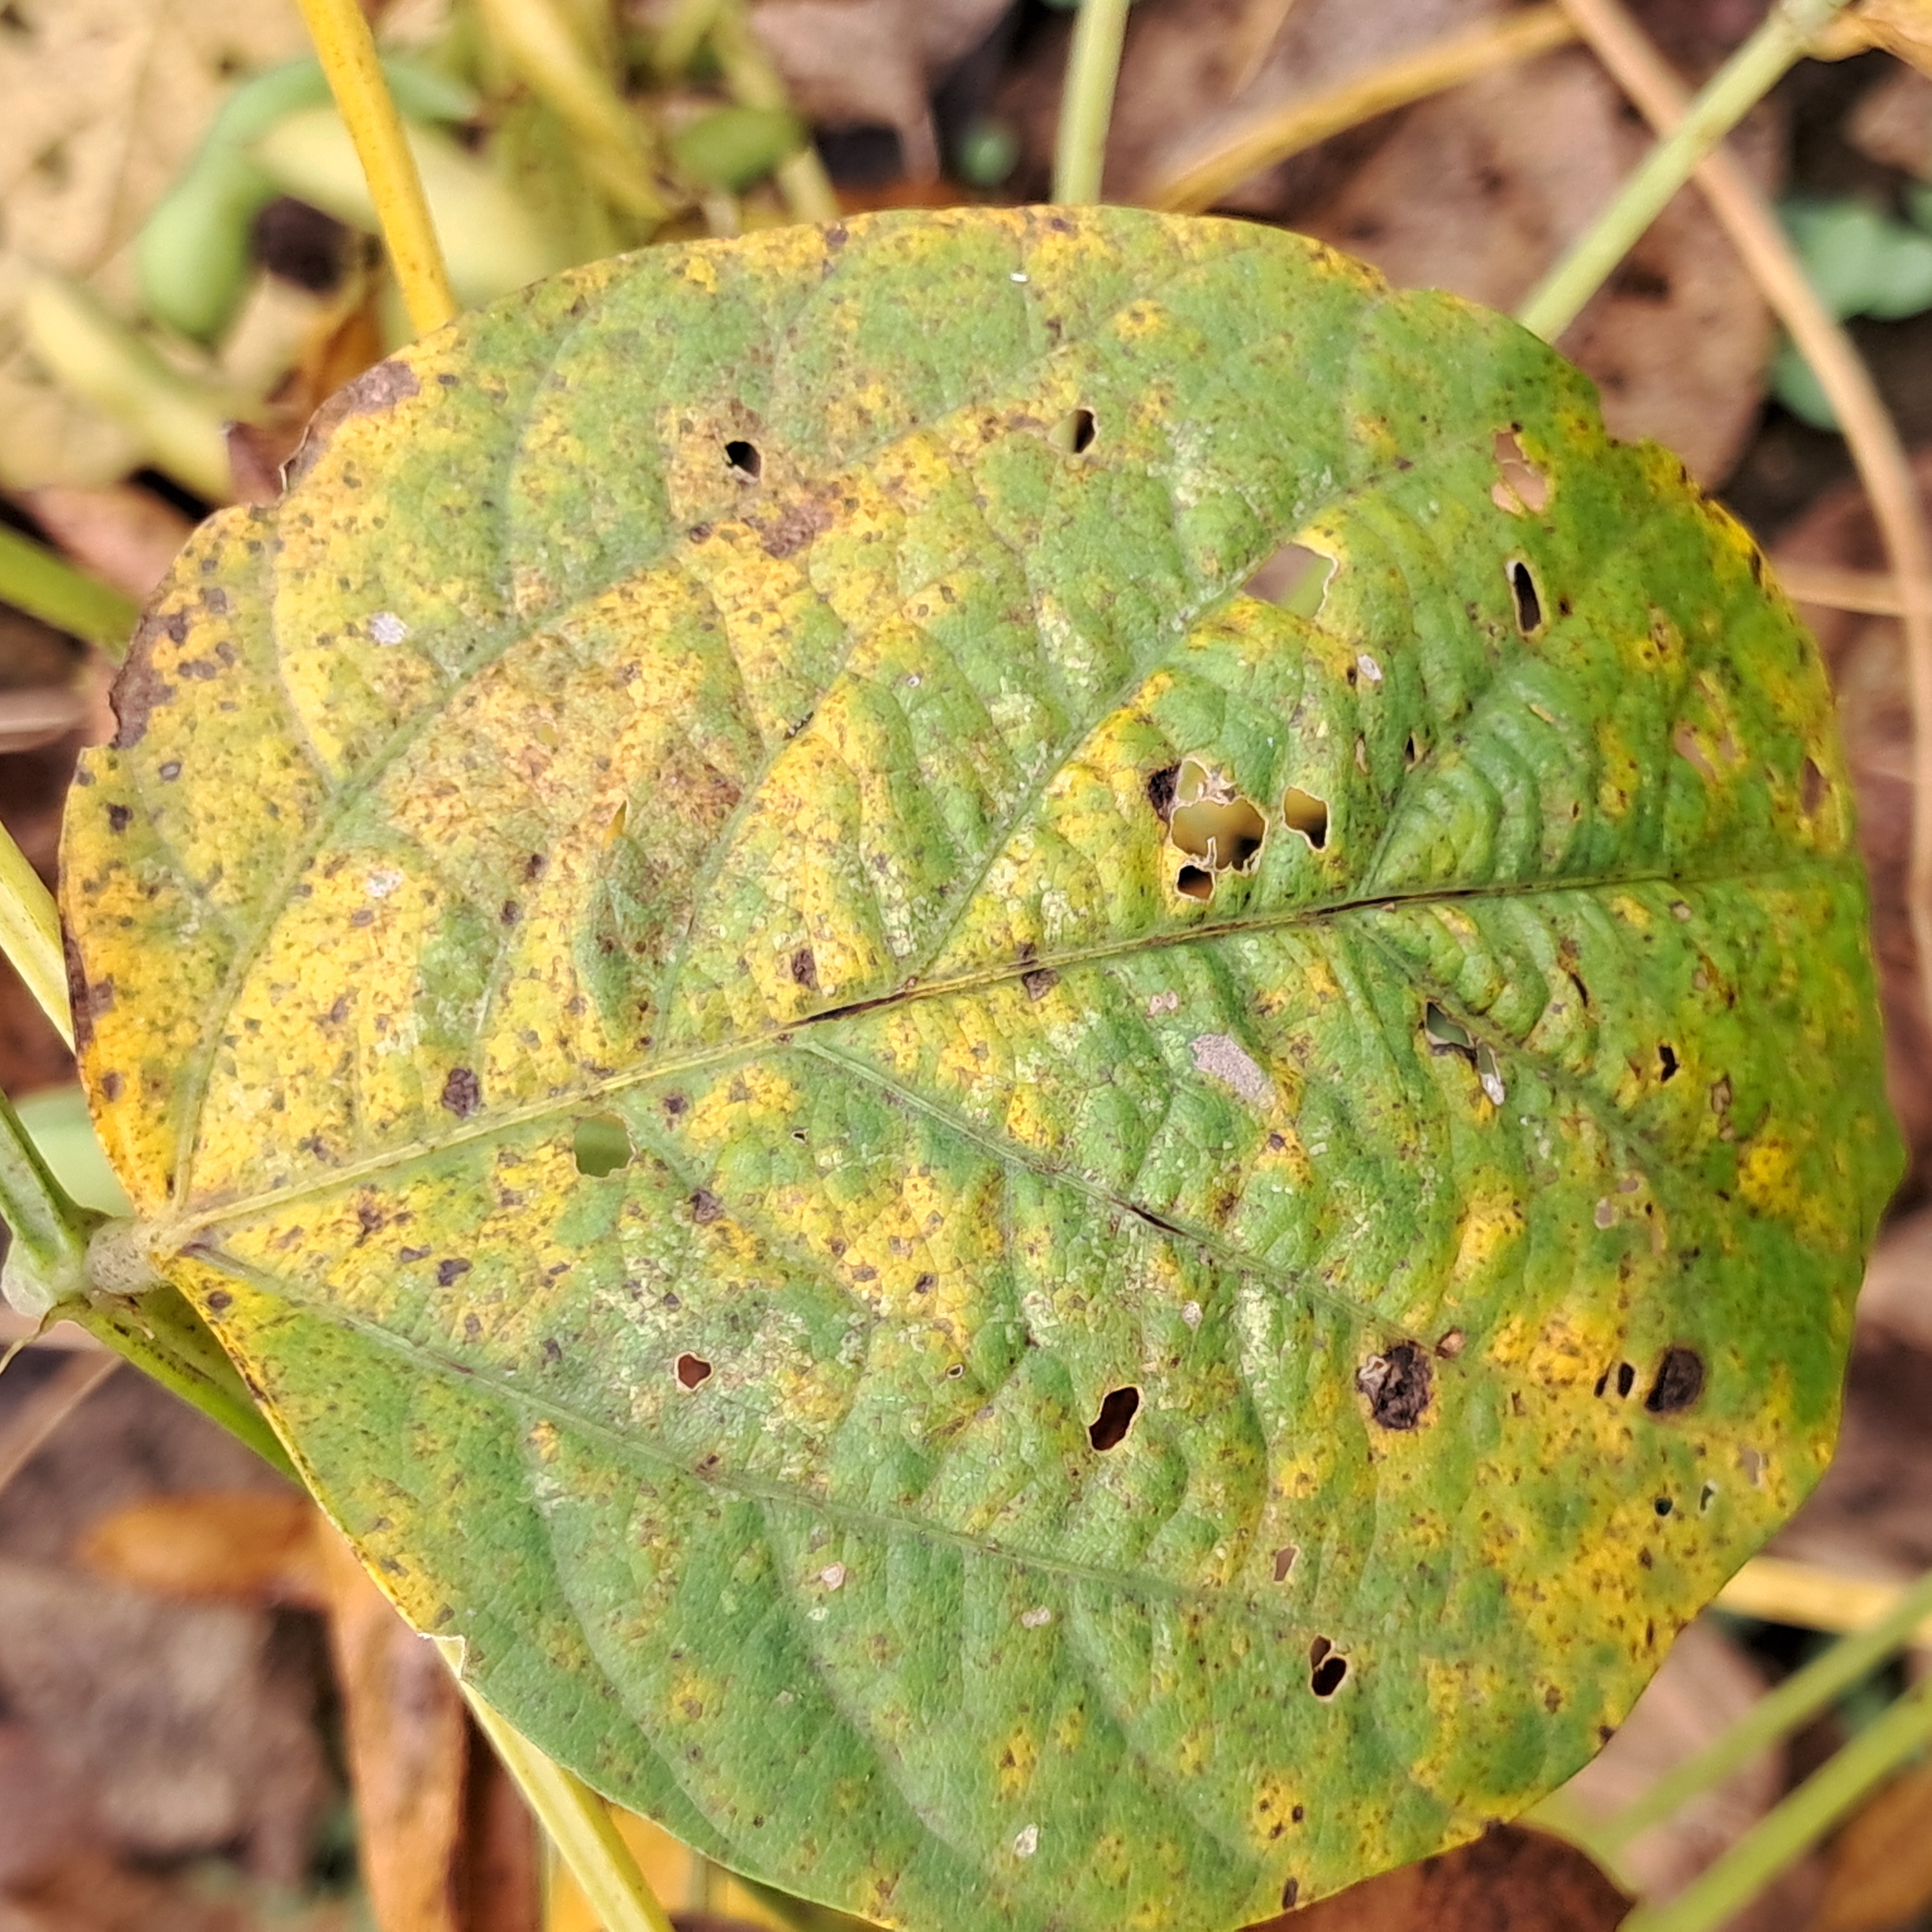
Label: Rust